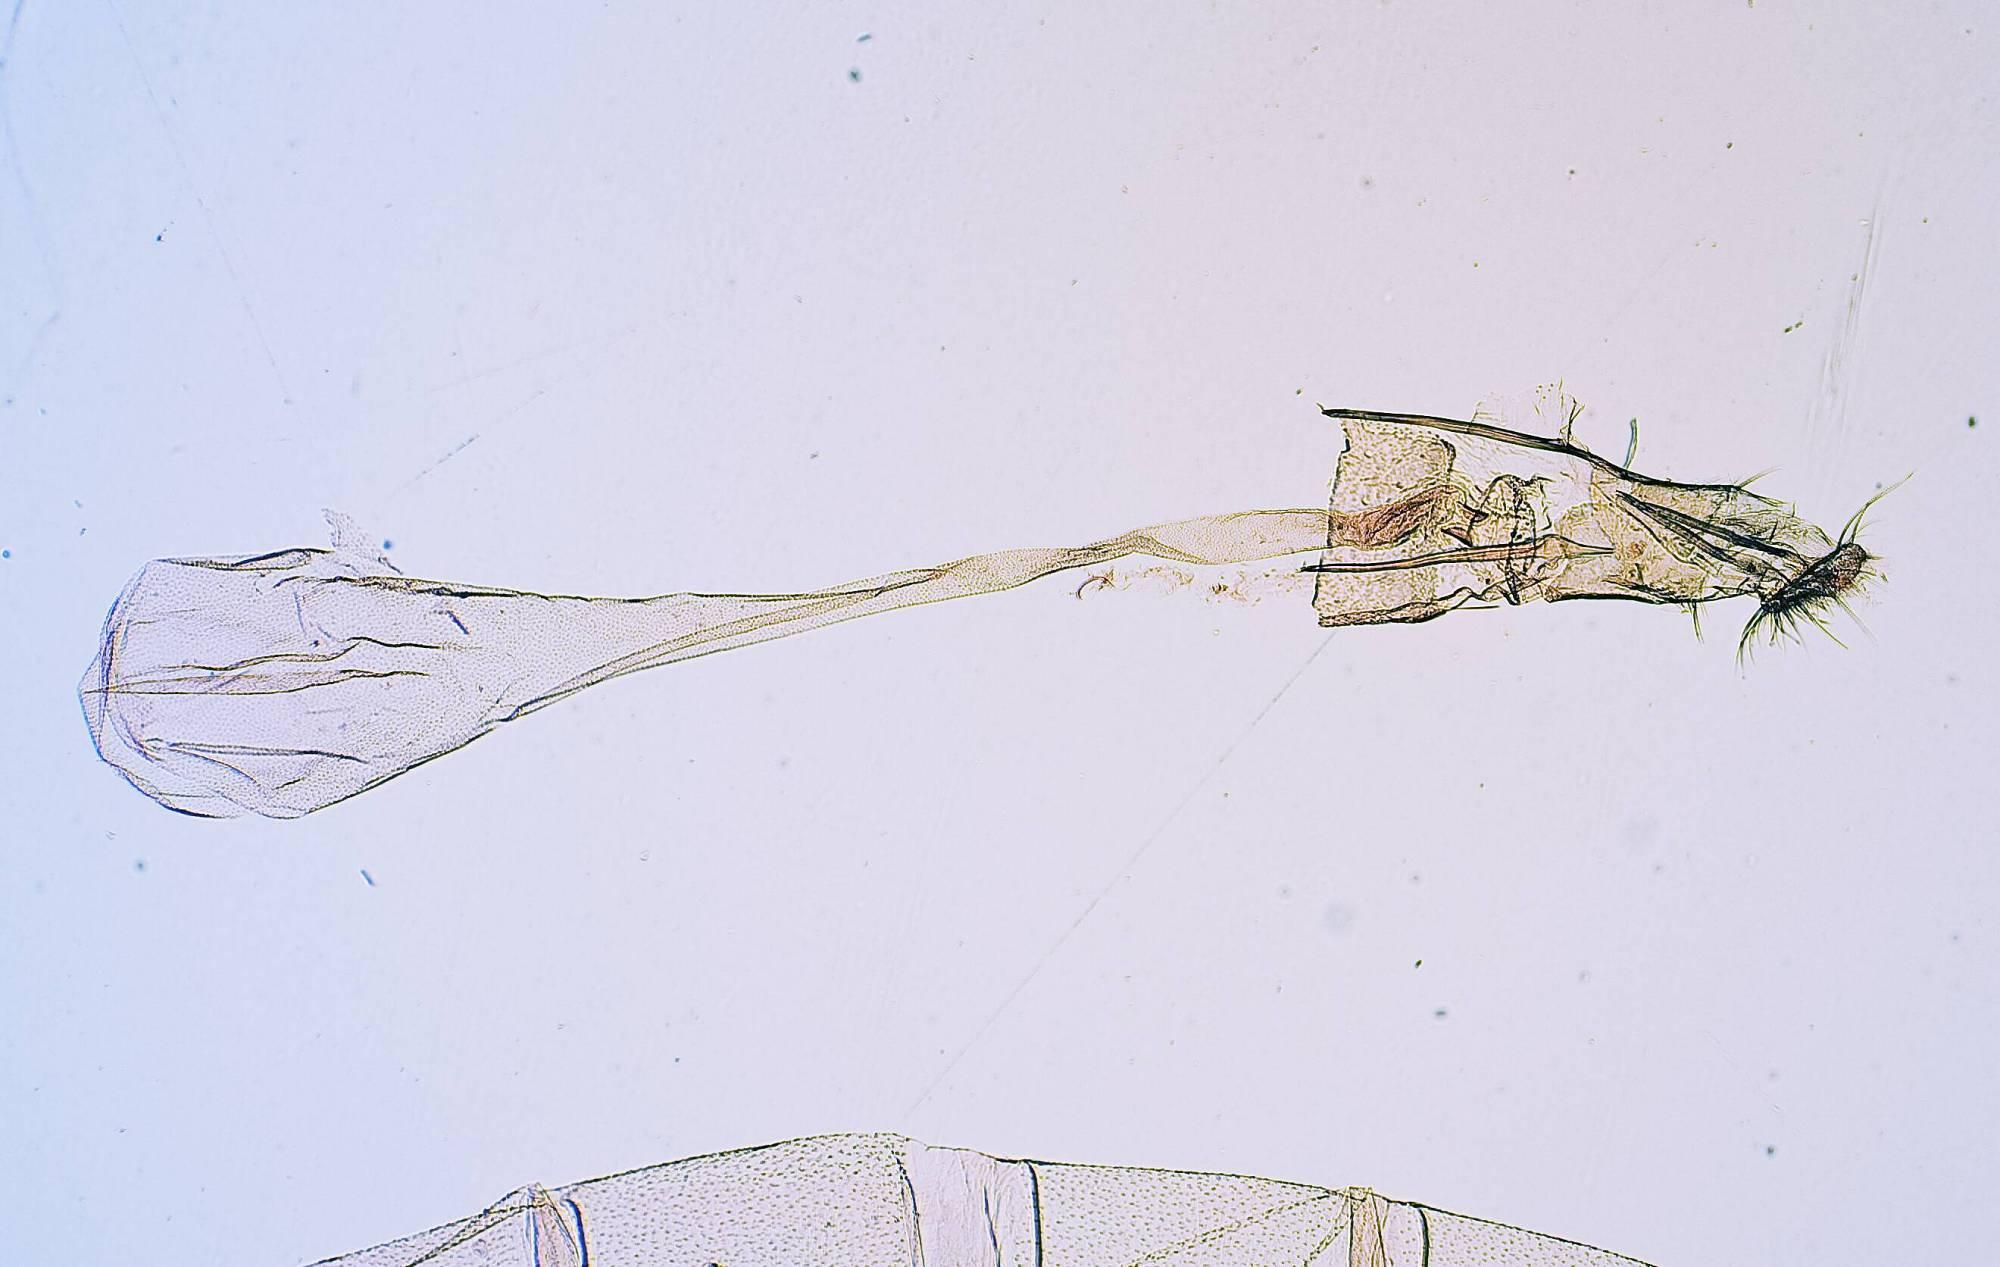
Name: Leucinodes dissolvens
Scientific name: Leucinodes dissolvens Dyar, 1914
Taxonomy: Animalia, Arthropoda, Insecta, Lepidoptera, Pyralidae
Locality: St. Jean; Maroni, St. Laurant du Maroni, French Guiana
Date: Mar 1904